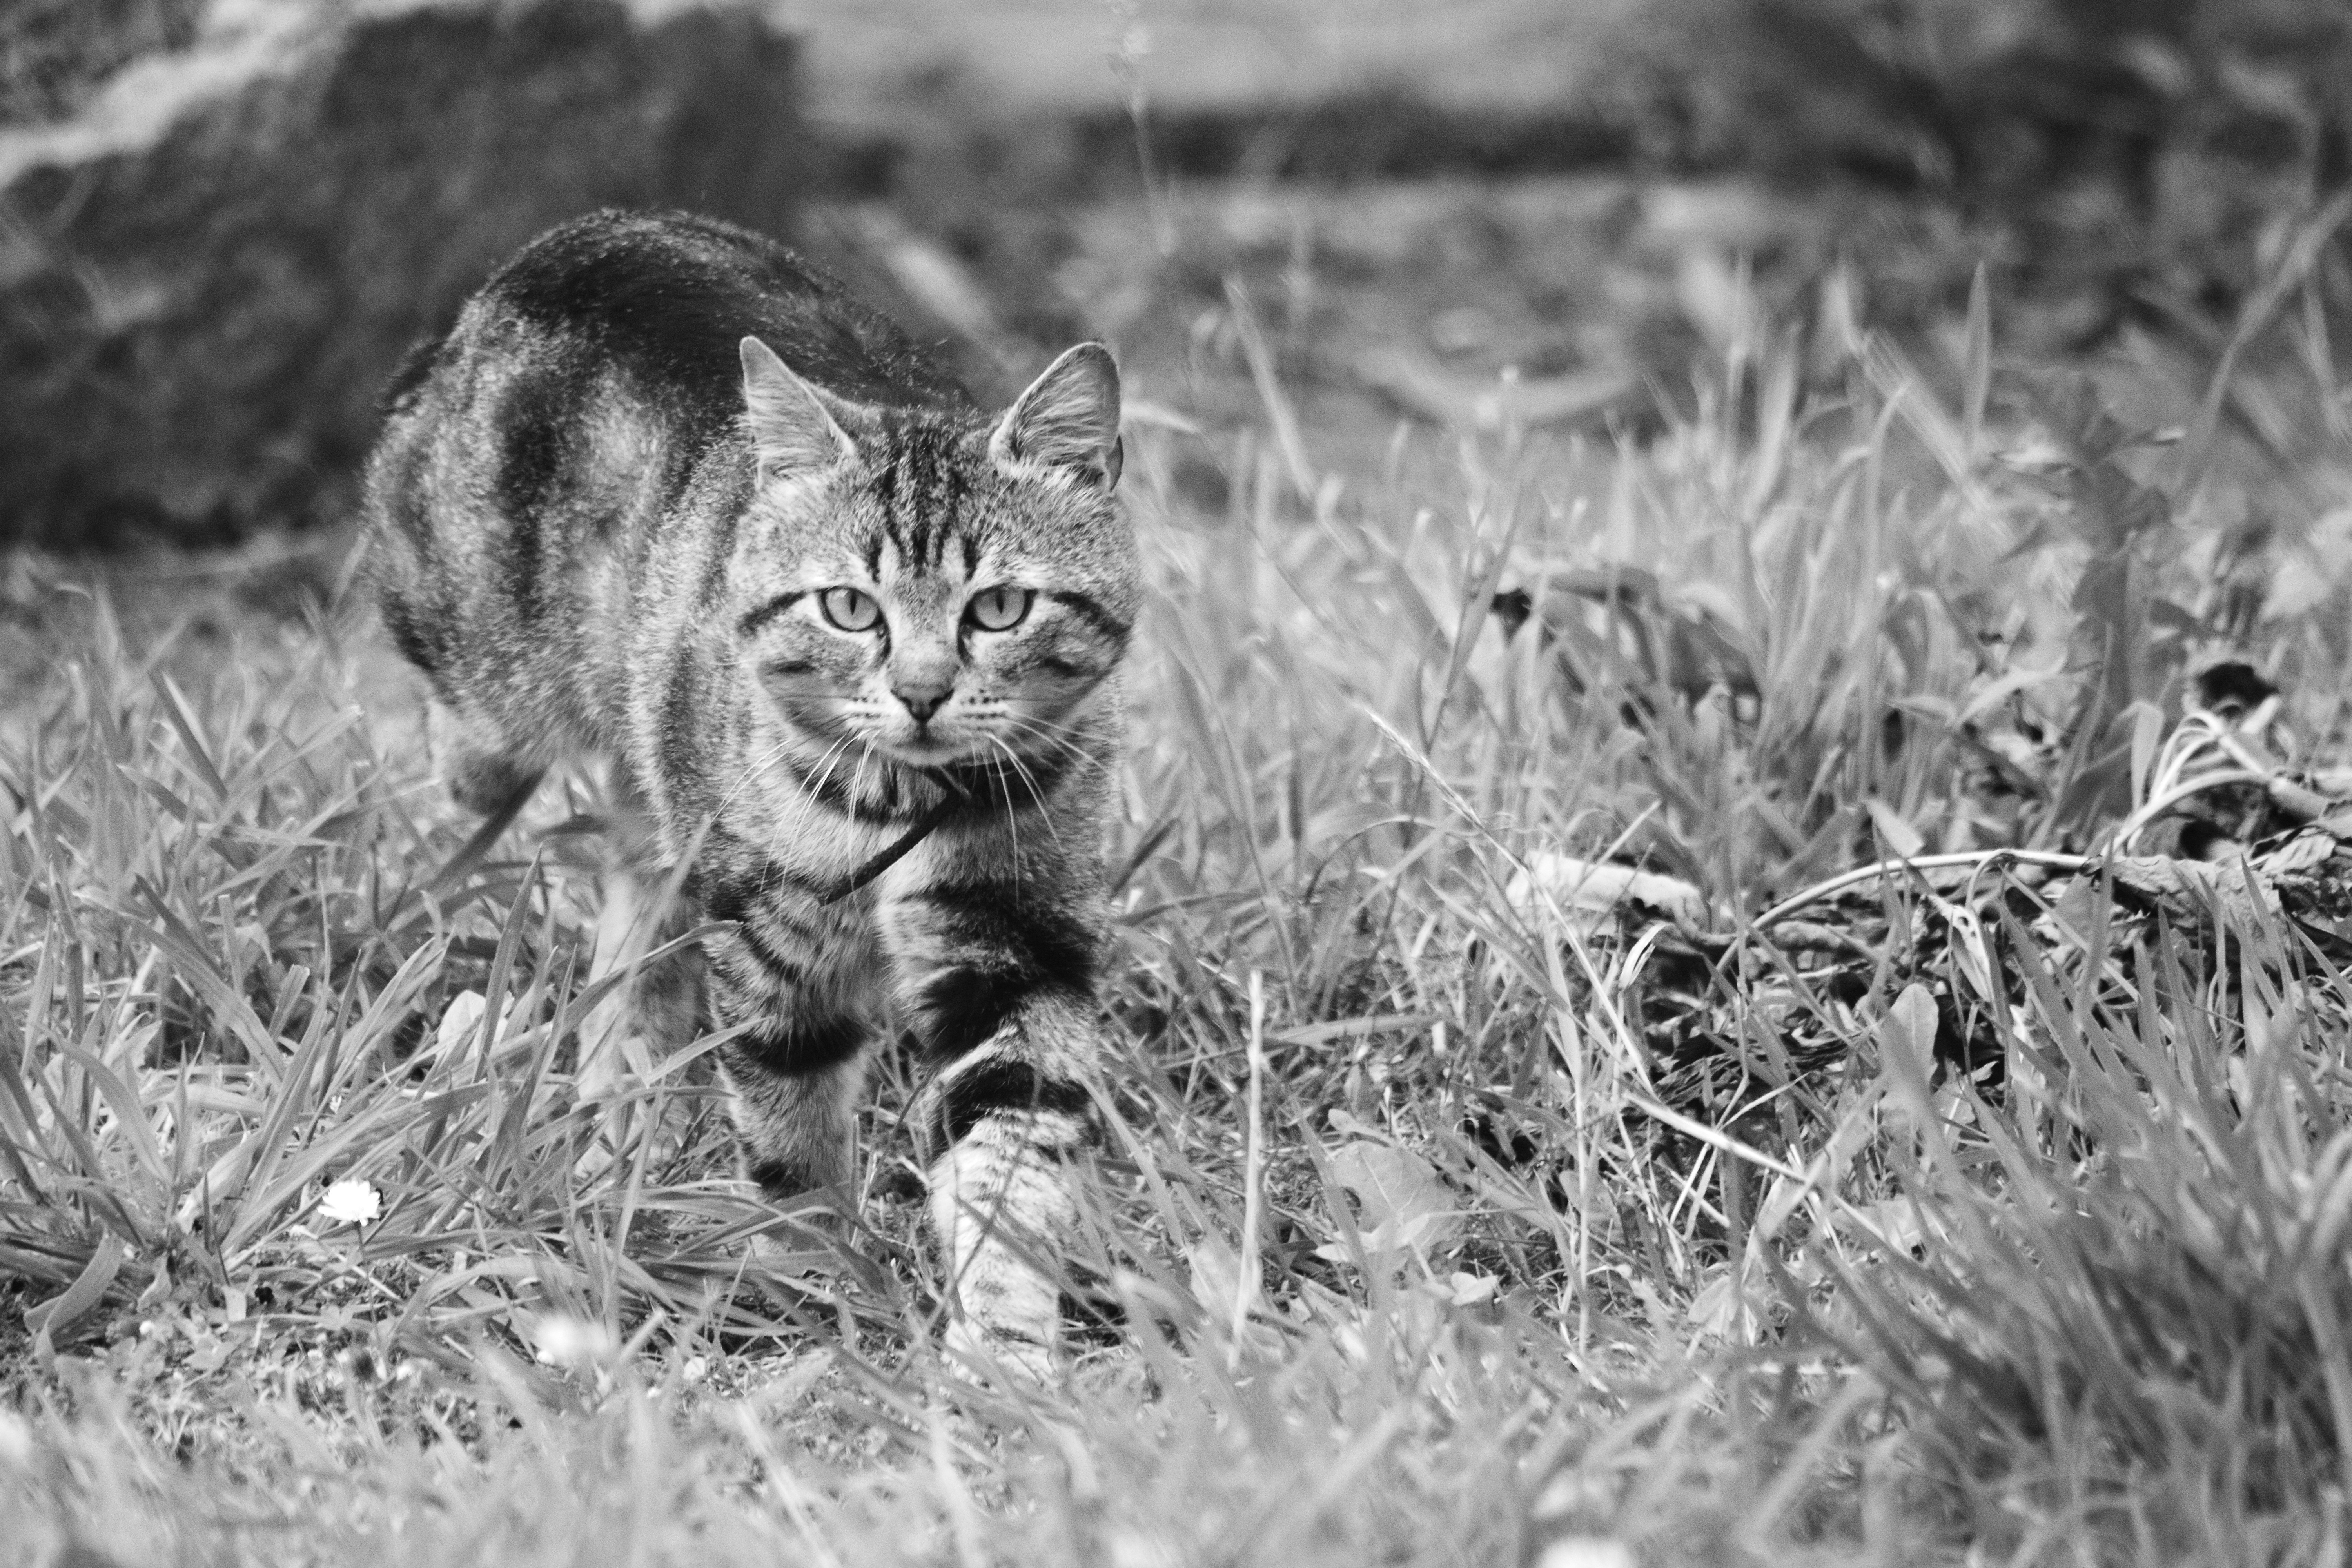
grass, black and white, animal, wildlife, cat, feline, mammal, garden, monochrome, fauna, lion, domestic animal, whiskers, tiger, animals, vertebrate, lynx, cat eyes, bobcat, tabby cat, big cats, wild cat, monochrome photography, small to medium sized cats, cat like mammal